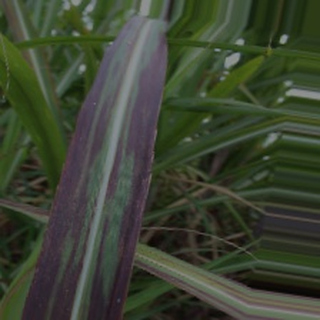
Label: sugarcane_bacterial_blight